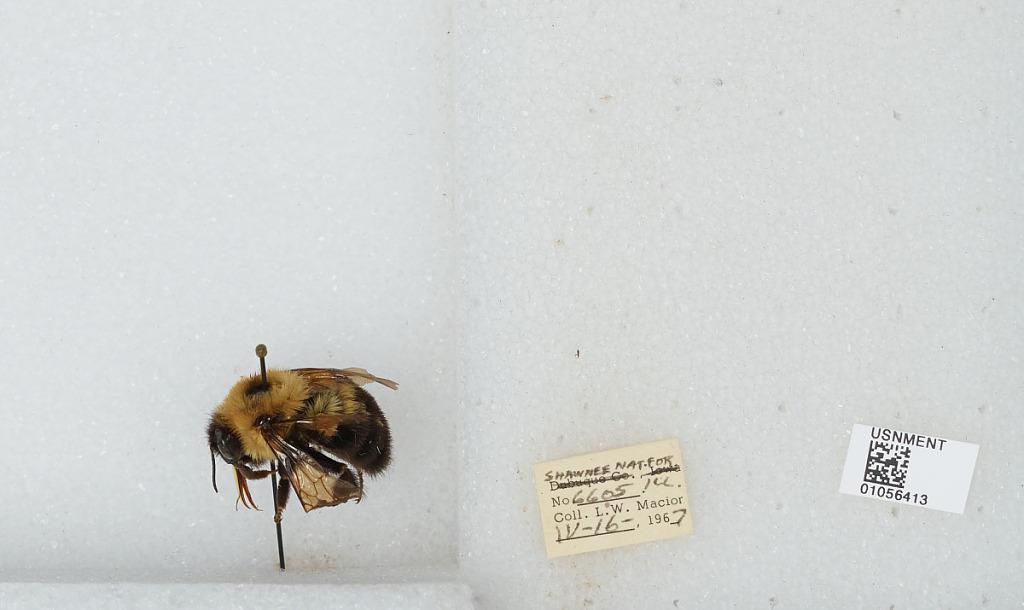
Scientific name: Bombus (Pyrobombus) bimaculatus Cresson
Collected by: L. Macior
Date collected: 1967-4-16
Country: United States
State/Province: Illinois
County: Johnson
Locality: Shawnee National Forest
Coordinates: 37.5, -88.67